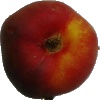
Label: Nectarine Flat 1